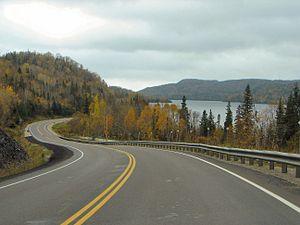
La route 101 est une route provinciale de l'Ontario reliant Wawa à la frontière Québec-Ontario, coupant directement dans les montagnes du bouclier canadien du centre de l'Ontario. Possédant une longueur de 475 kilomètres, elle est la troisième plus longue route provinciale de l'Ontario après la Route 17 et la Route 11.